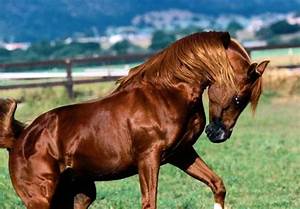
Label: horse